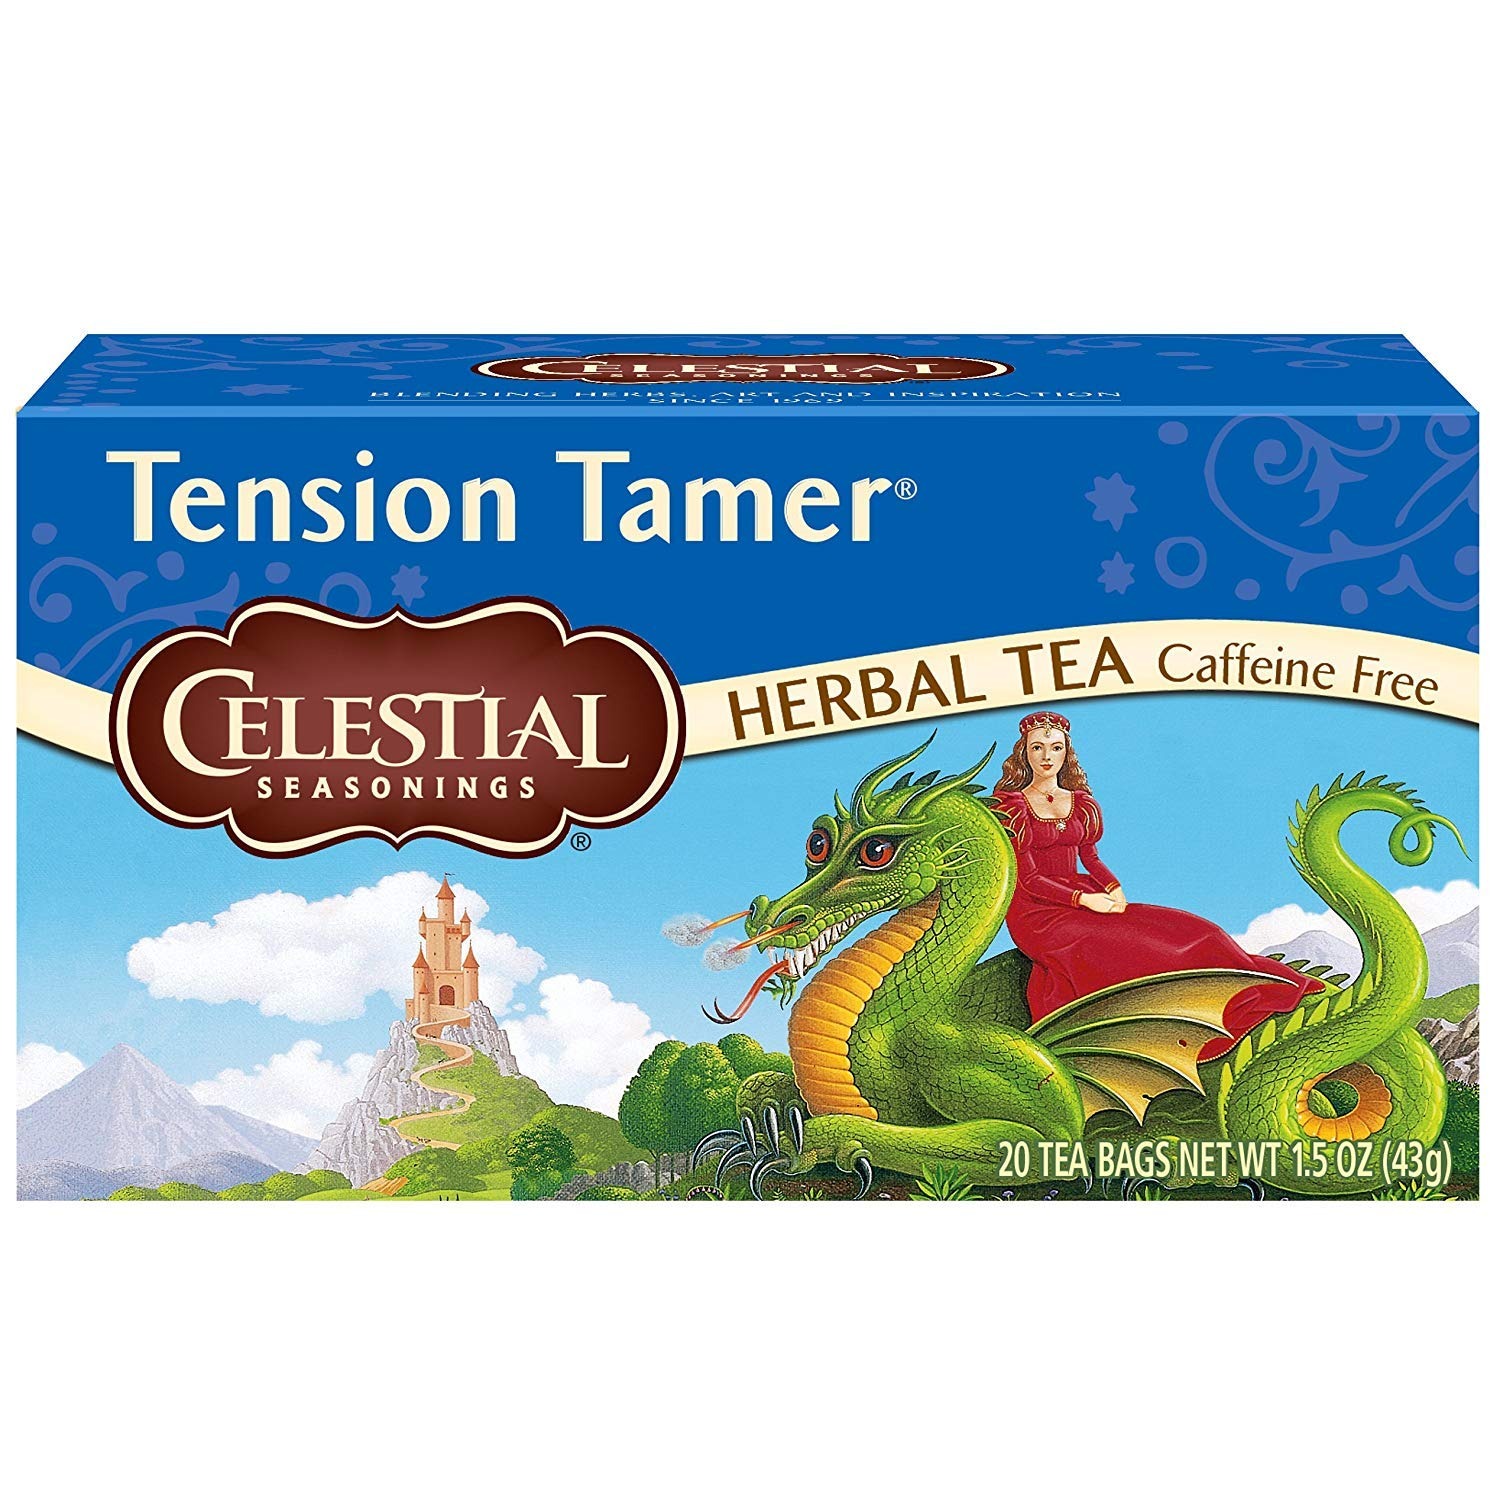
Item Name: Pack of 2 x Celestial Seasonings Herbal Tea - Tension Tamer - Caffeine Free - 20
Product Description: Celestial Seasonings Tension Tamer Herb Tea, 20 BAG (Pack of 2)
Value: 40.0
Unit: Count

Price: 4.49